Dick Hoerner

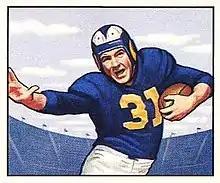
Hoerner on a 1950 Bowman football card

Lester Junior "Dick" Hoerner (July 25, 1922 – December 11, 2010) was an American professional football player who was a fullback for the Los Angeles Rams of the National Football League (NFL) from 1947 to 1951. He played college football for the Iowa Hawkeyes in 1942 and 1946. He helped lead the Rams to three consecutive NFL championship games from 1949 to 1951, played for the 1951 Los Angeles Rams team that won the 1951 NFL Championship Game, and was selected to play in the inaugural 1951 Pro Bowl. He was the Rams' all-time leading rusher at the end of his playing career with the team. He concluded his professional football career as a member of the Dallas Texans in 1952.